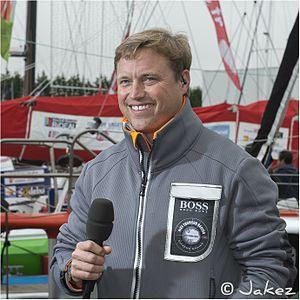
Le Vendée Globe 2012-2013 est la septième édition du Vendée Globe. Le départ est donné le 10 novembre 2012 des Sables-d'Olonne.
Alex Thomson est un skipper britannique, né le 18 avril 1974 à Bangor. À bord de son sixième bateau Hugo Boss, il participe à son quatrième Vendée Globe en 2016-2017 où il bat le 16 janvier le record de la distance parcourue en 24 heures avant de prendre la deuxième place en 74 jours 19 heures, 35 minutes 15 secondes, arrivant aux Sables d'Olonne 15 h 59 min et 29 s après le vainqueur Armel Le Cléac’h.